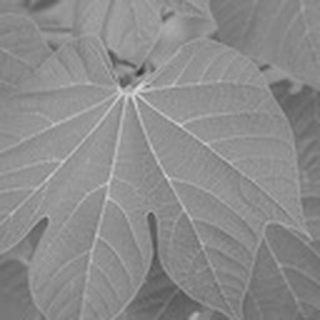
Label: healthy_cotton